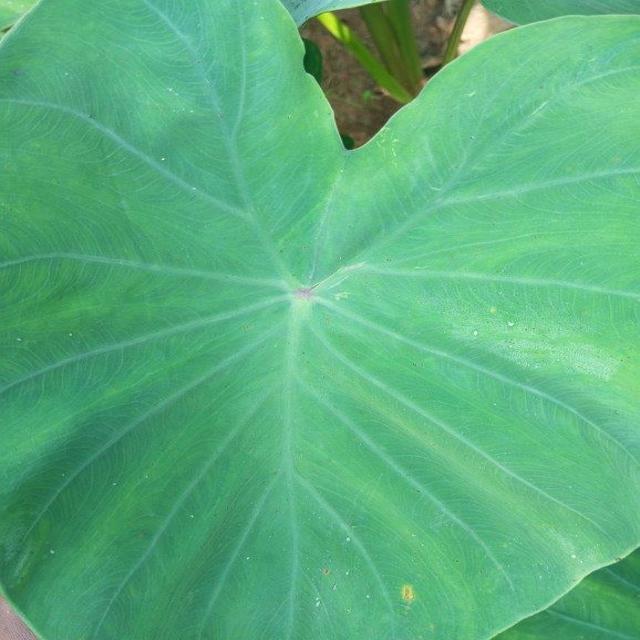
Label: Healthy